Kingdom of Bulgaria

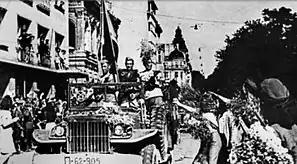
Soviet troops entering Sofia after the coup, September 1944

The Fatherland Front took office in Sofia following a coup d'état, setting up a broad coalition under the former ruler Kimon Georgiev. Under the terms of the peace settlement Bulgaria was allowed to keep Southern Dobruja, but formally renounced all claims to Greek and Yugoslav territory. 150,000 Bulgarians were expelled from Greek Thrace. The Communists deliberately took a minor role in the new government at first, but the Soviet representatives were the real power in the country. A Communist-controlled People's Militia was set up, which harassed and intimidated non-Communist parties.